En Uyir Kannamma

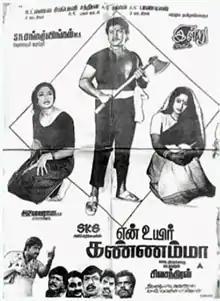
Poster

En Uyir Kannamma is a 1988 Indian Tamil-language film directed by Sivachandran in his debut. The film stars Prabhu, Radha, Lakshmi and S. S. Chandran. It was released on 15 January 1988.